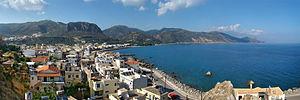
Palaiochora, Crète, Grèce. Vue panoramique depuis les ruines de la forteresse vénitienne.